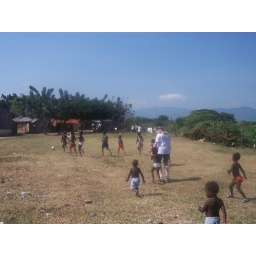
Playing in a field full of garbage and broken glass